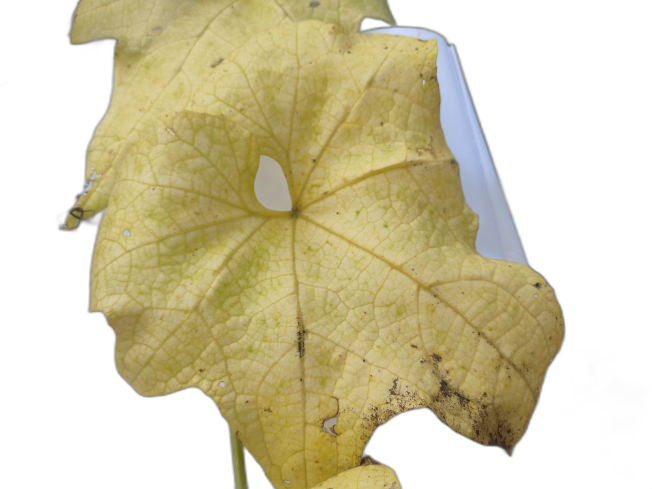
Crop: Zucchini
Label: Dry_Leaf